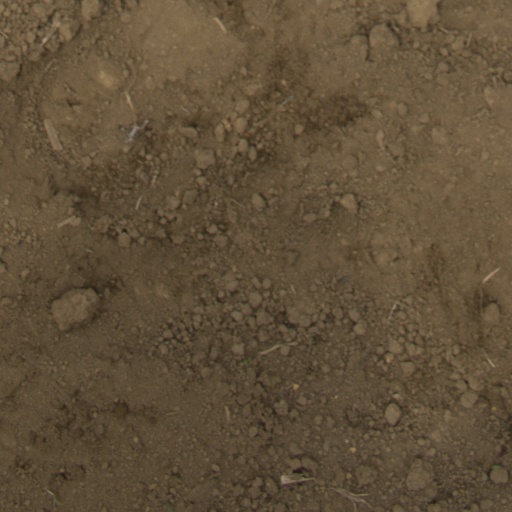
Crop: Jerusalem artichoke